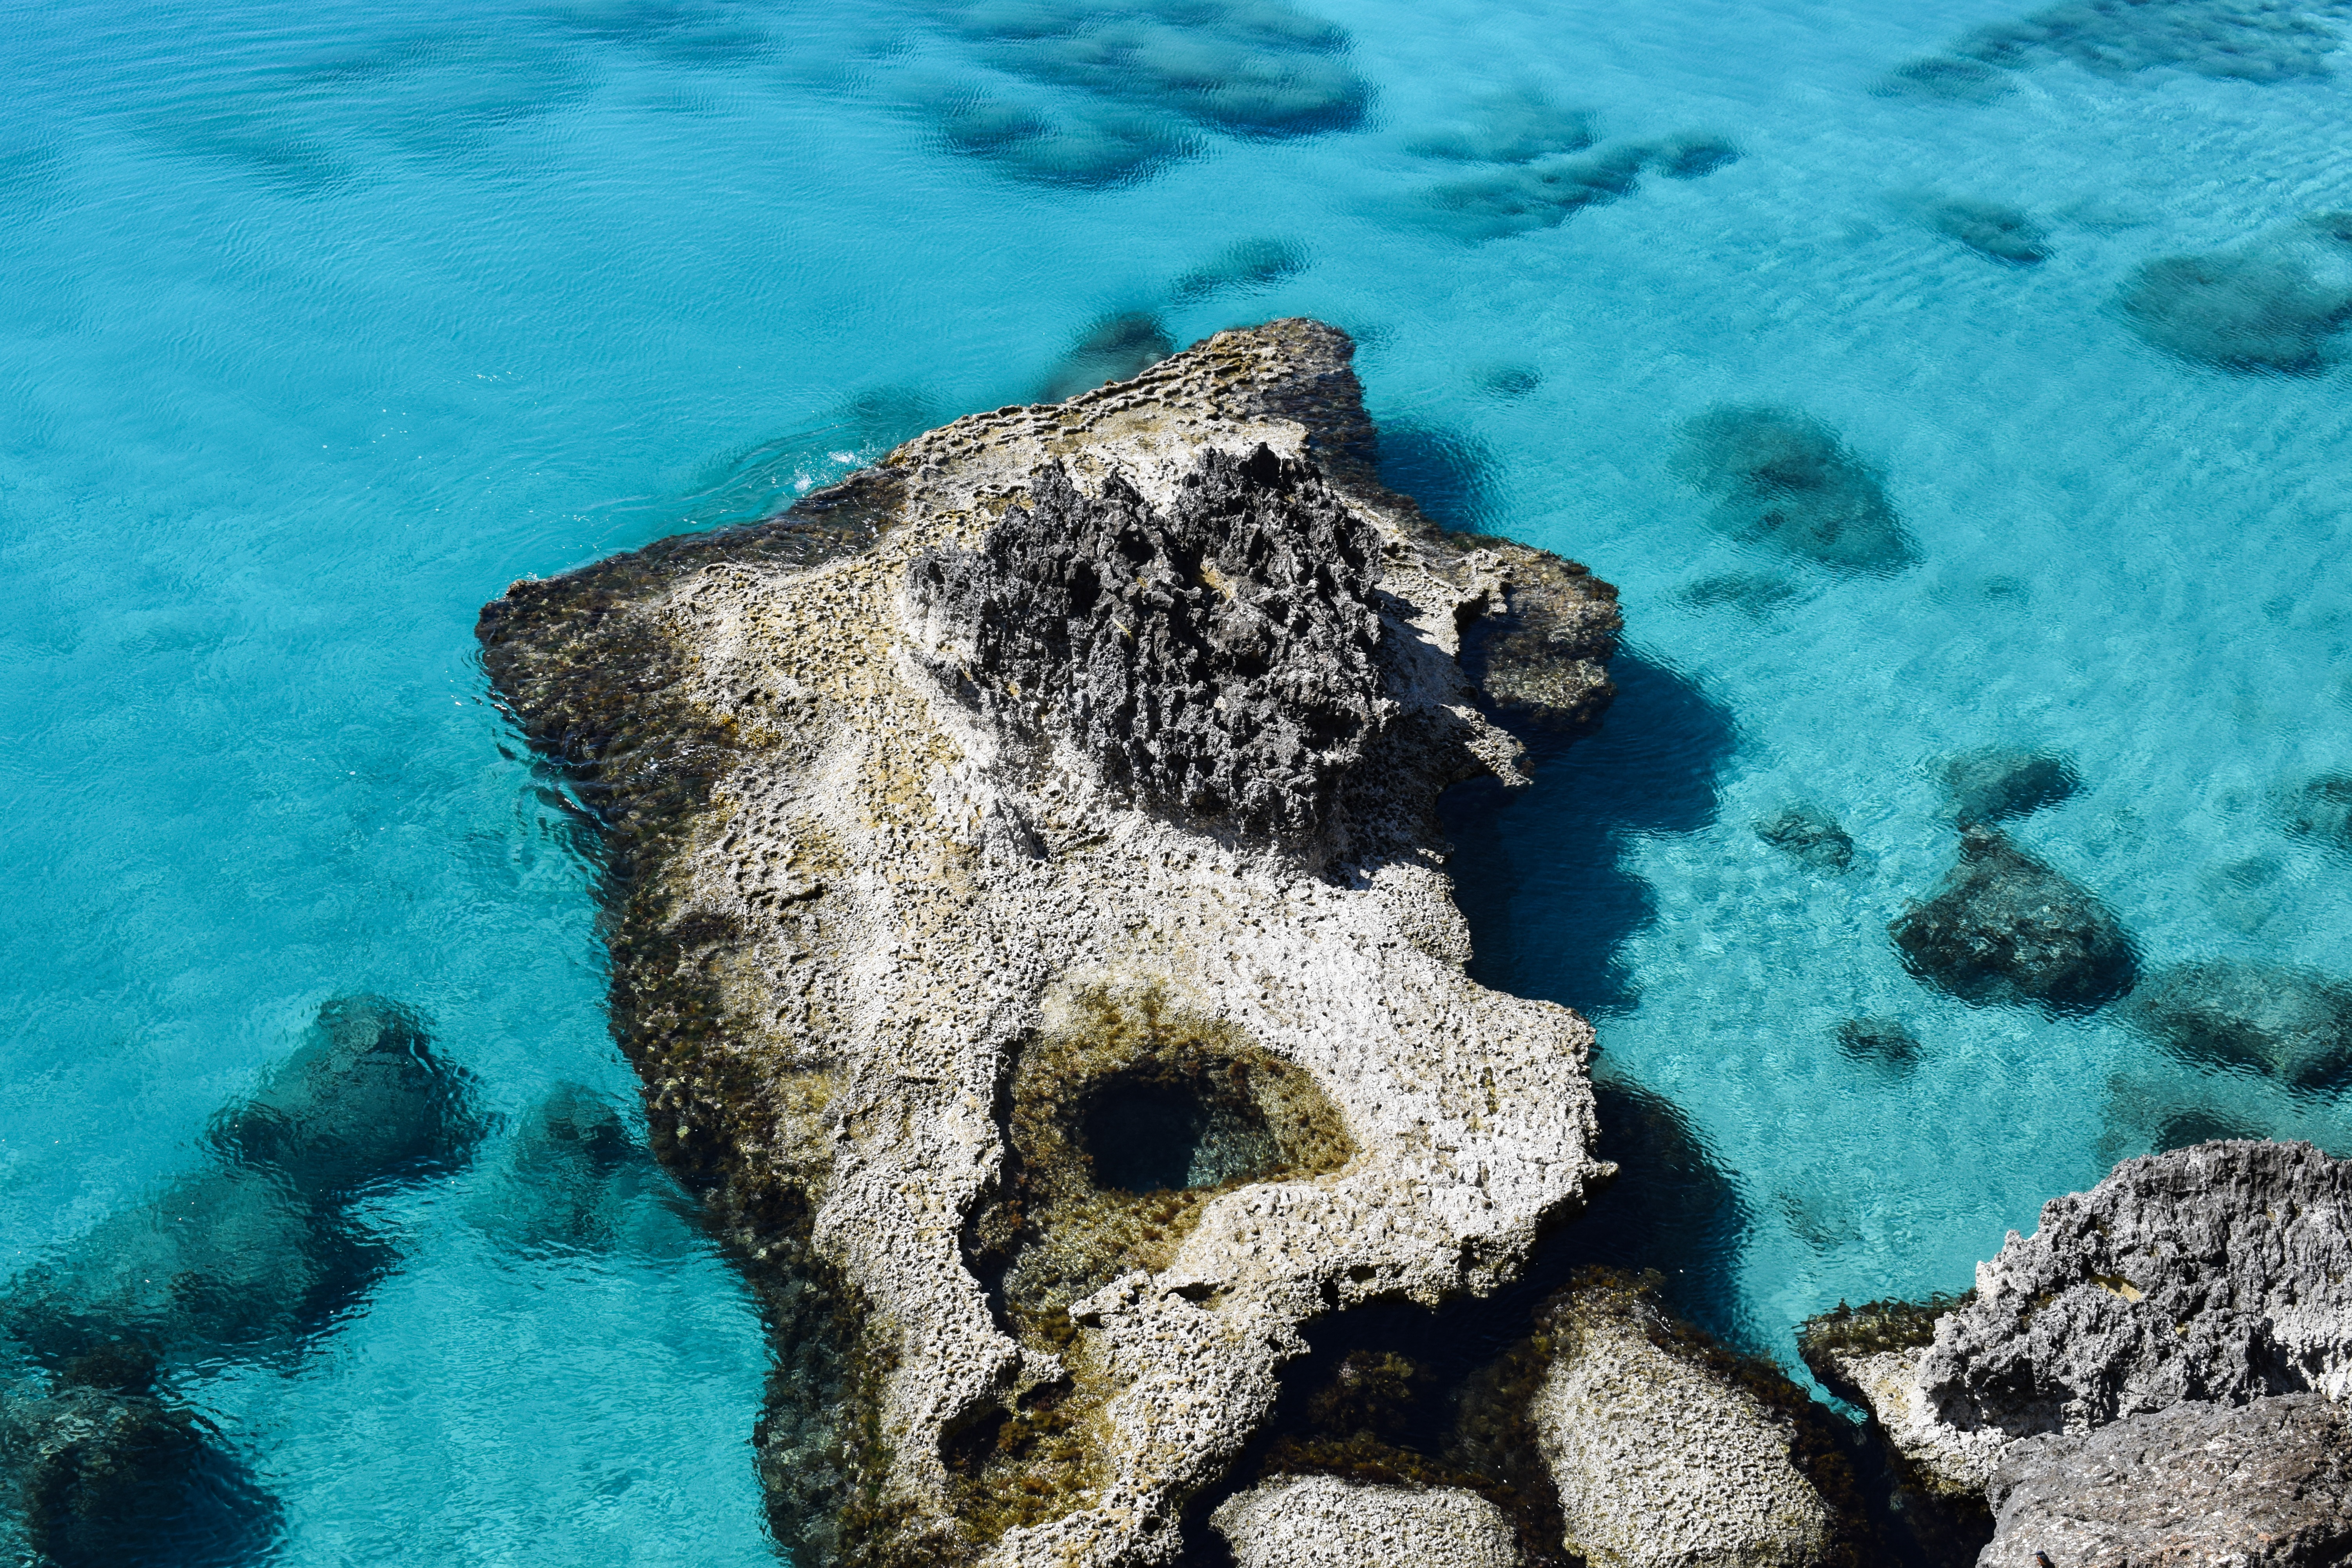
landscape, sea, water, nature, ocean, diving, underwater, biology, blue, fish, coral, coral reef, invertebrate, reef, transparent, rocky coast, cyprus, ayia napa, marine biology, marine invertebrates